Veruschka

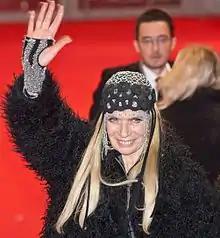
Von Lehndorff in 2013

Vera Lehndorff (German: Vera Anna Gottliebe Gräfin von Lehndorff; born 14 May 1939), known professionally as Veruschka, is a German aristocrat, model, actress and artist. She is considered the "first German supermodel.“